HSC-2

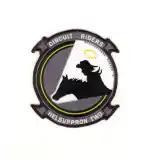
the original squadron insignia of HC-2 "Circuit Riders"

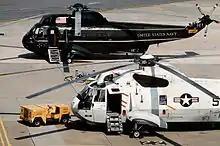
Two HC-2 helicopters: A VH-3A (behind) and SH-3G (foreground) at Oceana in 1991

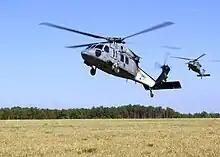
Two of HSC-2's MH-60S helicopters

HSC-2 was established as the second squadron designated Helicopter Combat Support Squadron TWO (HC-2) on 1 April 1987 from components of several helicopter squadrons, specifically; HC-6's Atlantic Fleet VIP det flying the VH-3A Sea King, HM-12's Vertical Onboard Delivery (VOD) det flying the CH-53E Super Stallion, and HS-1's Sea Det flying the SH-3G Sea King in support of the Commander U.S. 6th Fleet in Gaeta Italy and the Commander Middle East Force (what would eventually become 5th Fleet) in Manama Bahrain. The Manama detachment was affectionately known as the "Desert Ducks". The squadron originally named itself the "Circuit Riders" but in 1994 it adopted the name "Fleet Angels" from the first HC-2, which had been established as HU-2 on 1 April 1948 and was disestablished on 30 September 1977. Later in the squadron's history it replaced its SH-3G Sea Kings with the UH-3H and UH-3H(ET-Executive Transport) versions and it replaced its CH-53E Super Stallions with the Sikorsky MH-53E Sea Dragon.